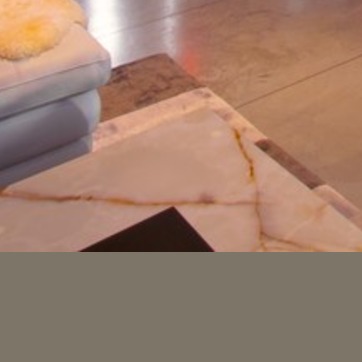
Material: polishedstone